Musée et jardins botaniques cantonaux

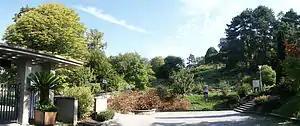
The entrance to the Cantonal Botanical Museum and Gardens

On January 1, 2023, the cantonal botanical gardens and museum merged to become a department of the , Switzerland's natural science museum located in Lausanne, Vaud. The botanical department includes the museum and botanical garden in Lausanne, as well as the botanical garden, La Thomasia, in the Alps near the town of Bex.